Burning of Norfolk

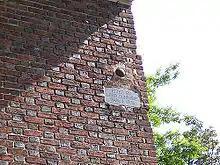
Cannonball on display where it struck St. Paul's Episcopal Church in Norfolk

Tensions in the British Colony of Virginia were raised in April 1775 at roughly the same time that the hostilities of the American Revolutionary War broke out in the Province of Massachusetts Bay with the Battles of Lexington and Concord. Rebellious Patriots in control of the provincial assembly had begun recruiting troops in March 1775, leading to a struggle for control of the colony's military supplies. Under orders from John Murray, 4th Earl of Dunmore, the royal governor of Virginia, British marines removed gunpowder from the colonial storehouse in Williamsburg to a Royal Navy ship, alarming colonial legislators and prompting a militia uprising. Although the incident was resolved without violence, Dunmore, fearing for his personal safety, left Williamsburg in June 1775 and placed his family on board a Royal Navy ship. A small British fleet then took shape at Norfolk, a port town whose merchants had significant Loyalist tendencies. Although the town did have some Patriot support, the threat posed by the British fleet may have played a role in minimizing their activity in the town.